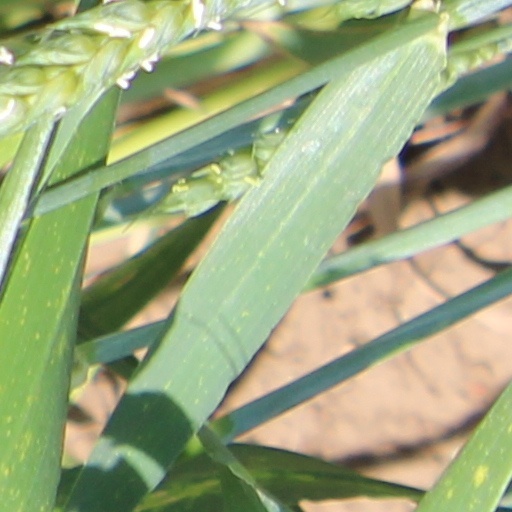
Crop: wheat